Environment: real
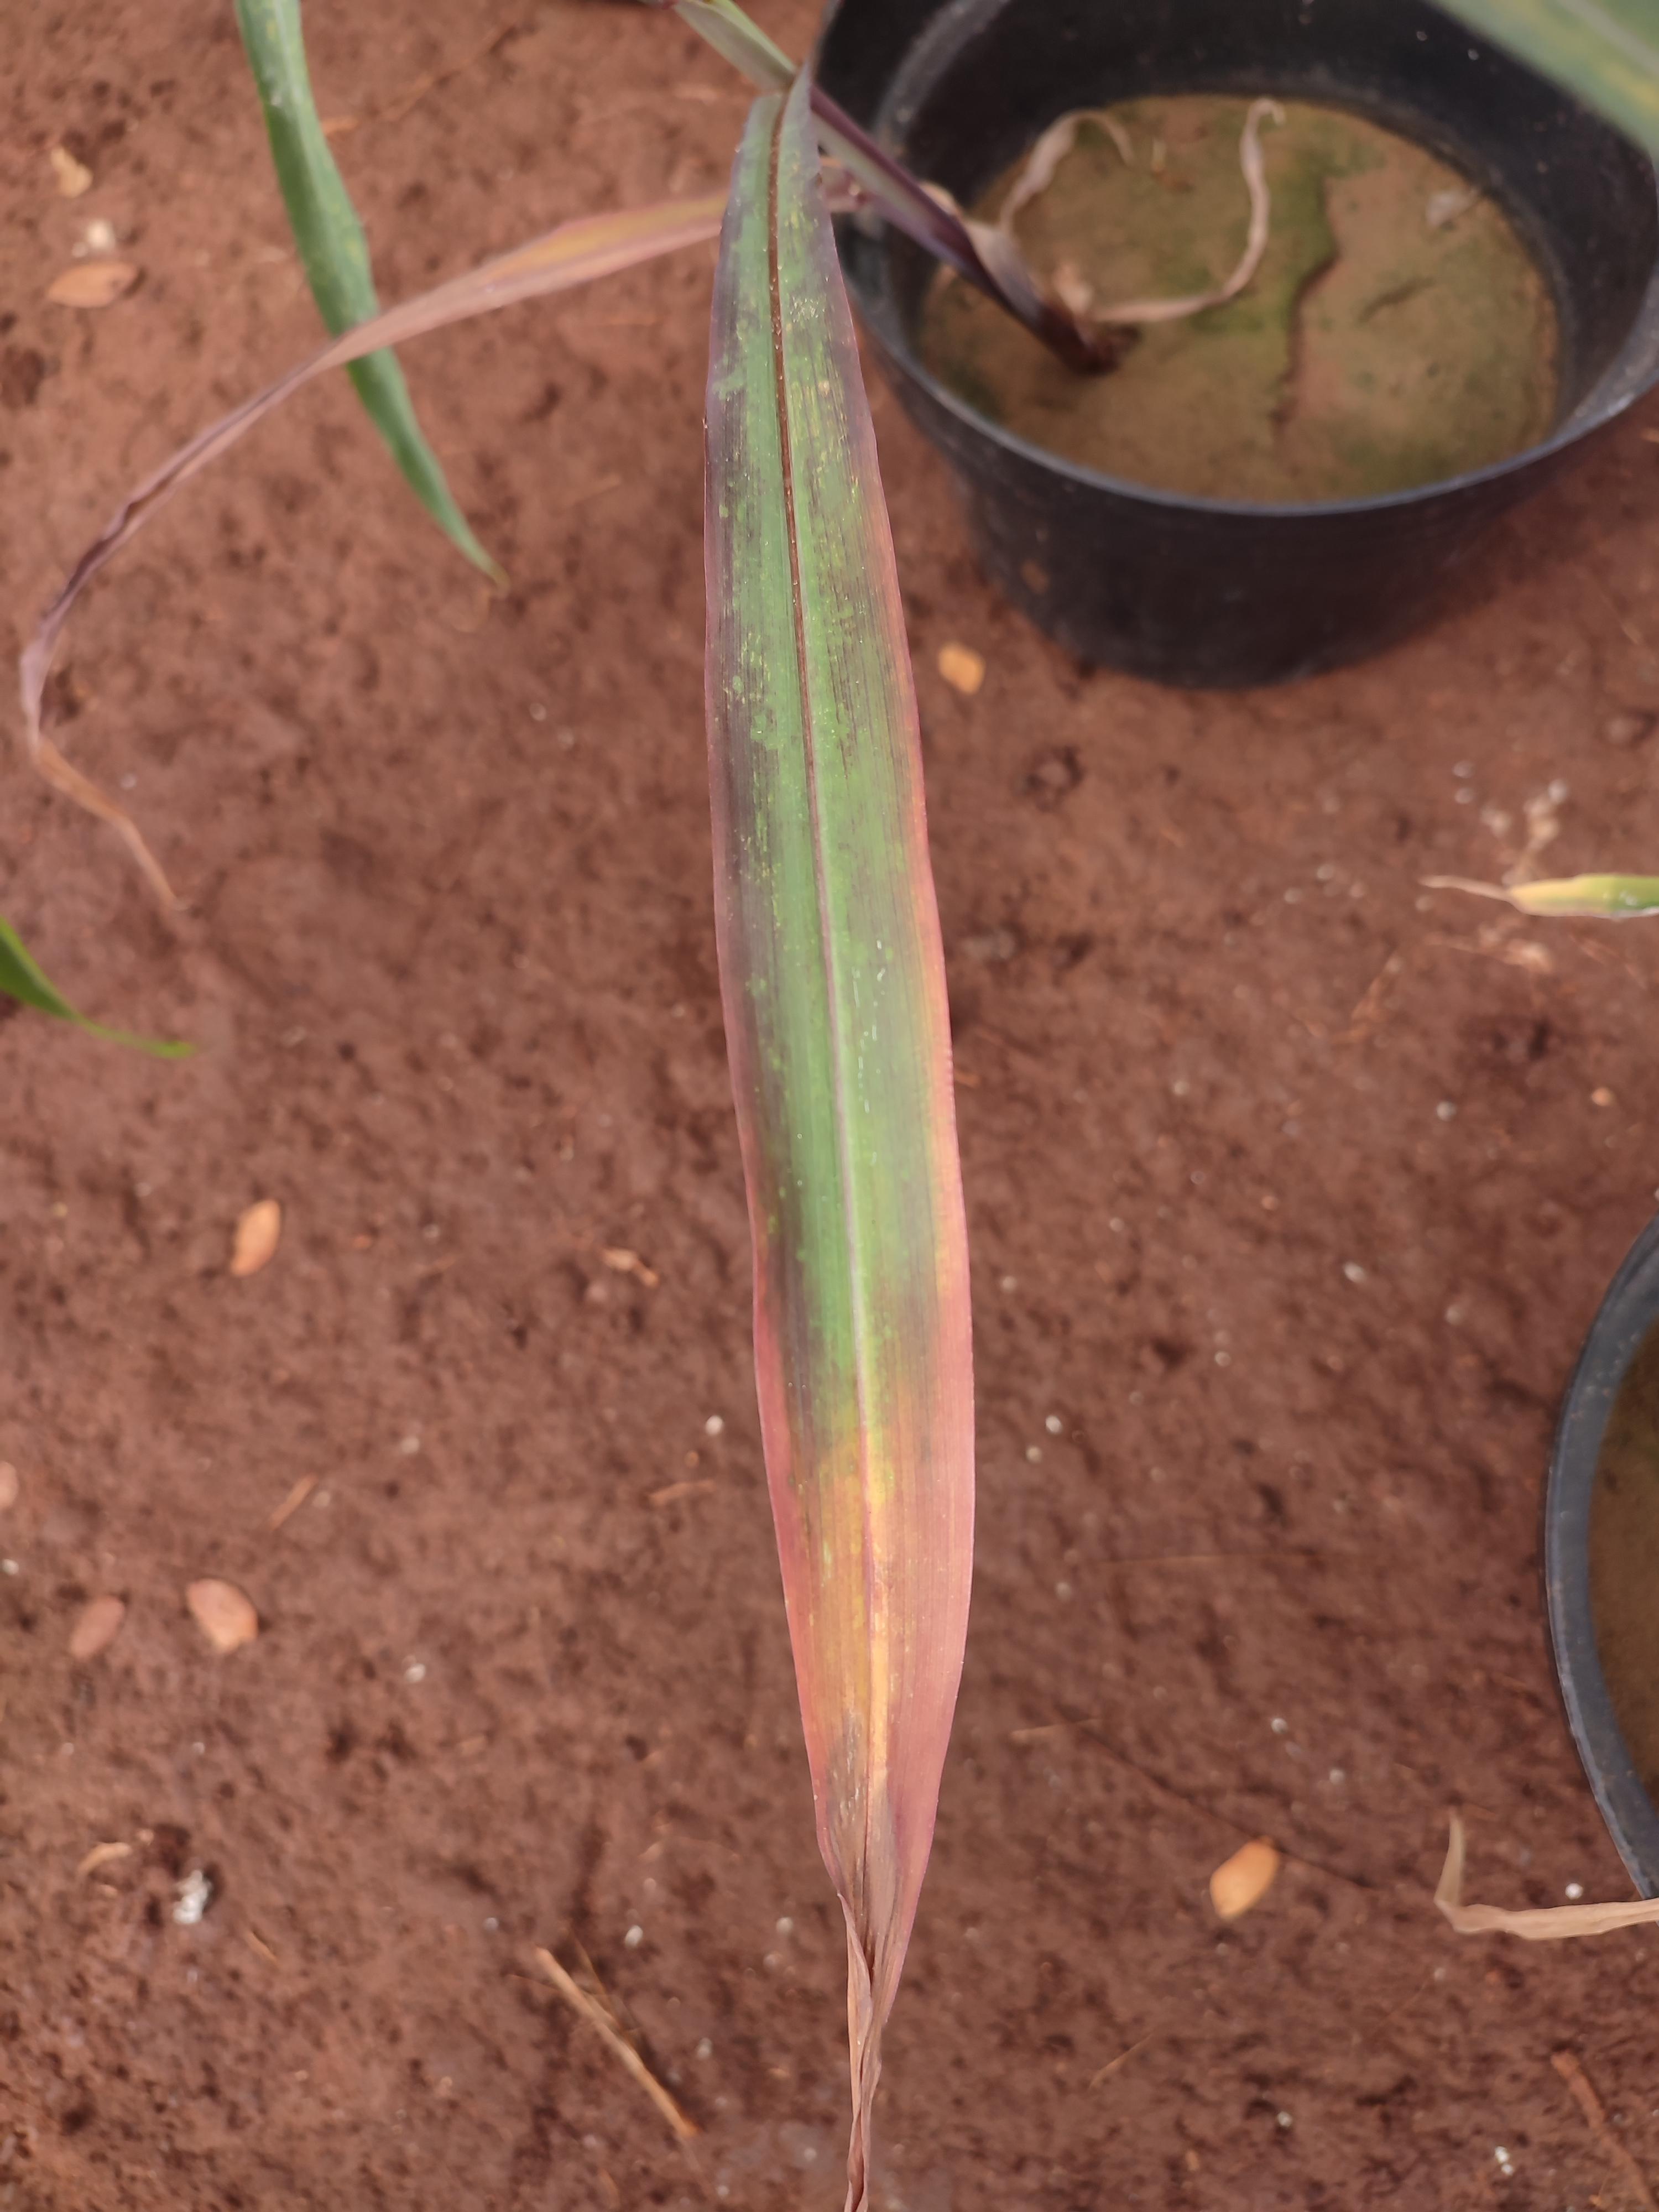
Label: phosphorus_deficiency